Phantasy Star (video game)

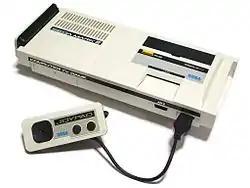
"Phantasy Star" was originally released on the Master System (Japanese Mark III model pictured).

"Phantasy Star" was first released in Japan for the Master System on December 20, 1987, two days after "Final Fantasy" was released for the Famicom. The game was released in the West in November 1988, introducing players outside Japan to the emerging JRPG scene, having been localized before "Dragon Quest" or "Final Fantasy". It was the most expensive game for the Master System in every market, its price being driven by the large 4 megabit chip, the save battery, and a concurrent chip shortage across the industry. In Japan, the game was difficult to find in stores. Sega often got requests from fans for a Mega Drive port, so they eventually shipped a limited release for the Mega Drive as part of a contest in 1994 under the title "Phantasy Star Fukkokuban" exclusively released in Japan. This version was identical to the Master System version but lacked FM sound enhancements. Tec Toy translated the Master System version to Portuguese and released it in Brazil in 1991. Since the original Western release retained the text formatting of the Japanese version, it used fewer characters than a proper English translation required. In 2008, fans modified the text engine to fit longer lines of dialogue, and released a newly translated version with the Japanese FM soundtrack as well.